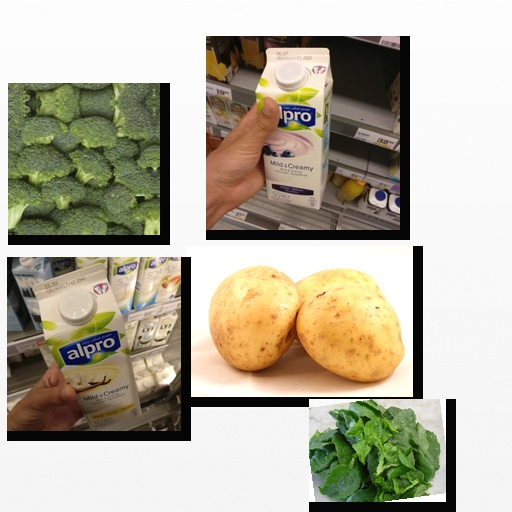
Food items: broccoli, vanilla_soy_yogurt, potato, spinach, blueberry_soy_yogurt